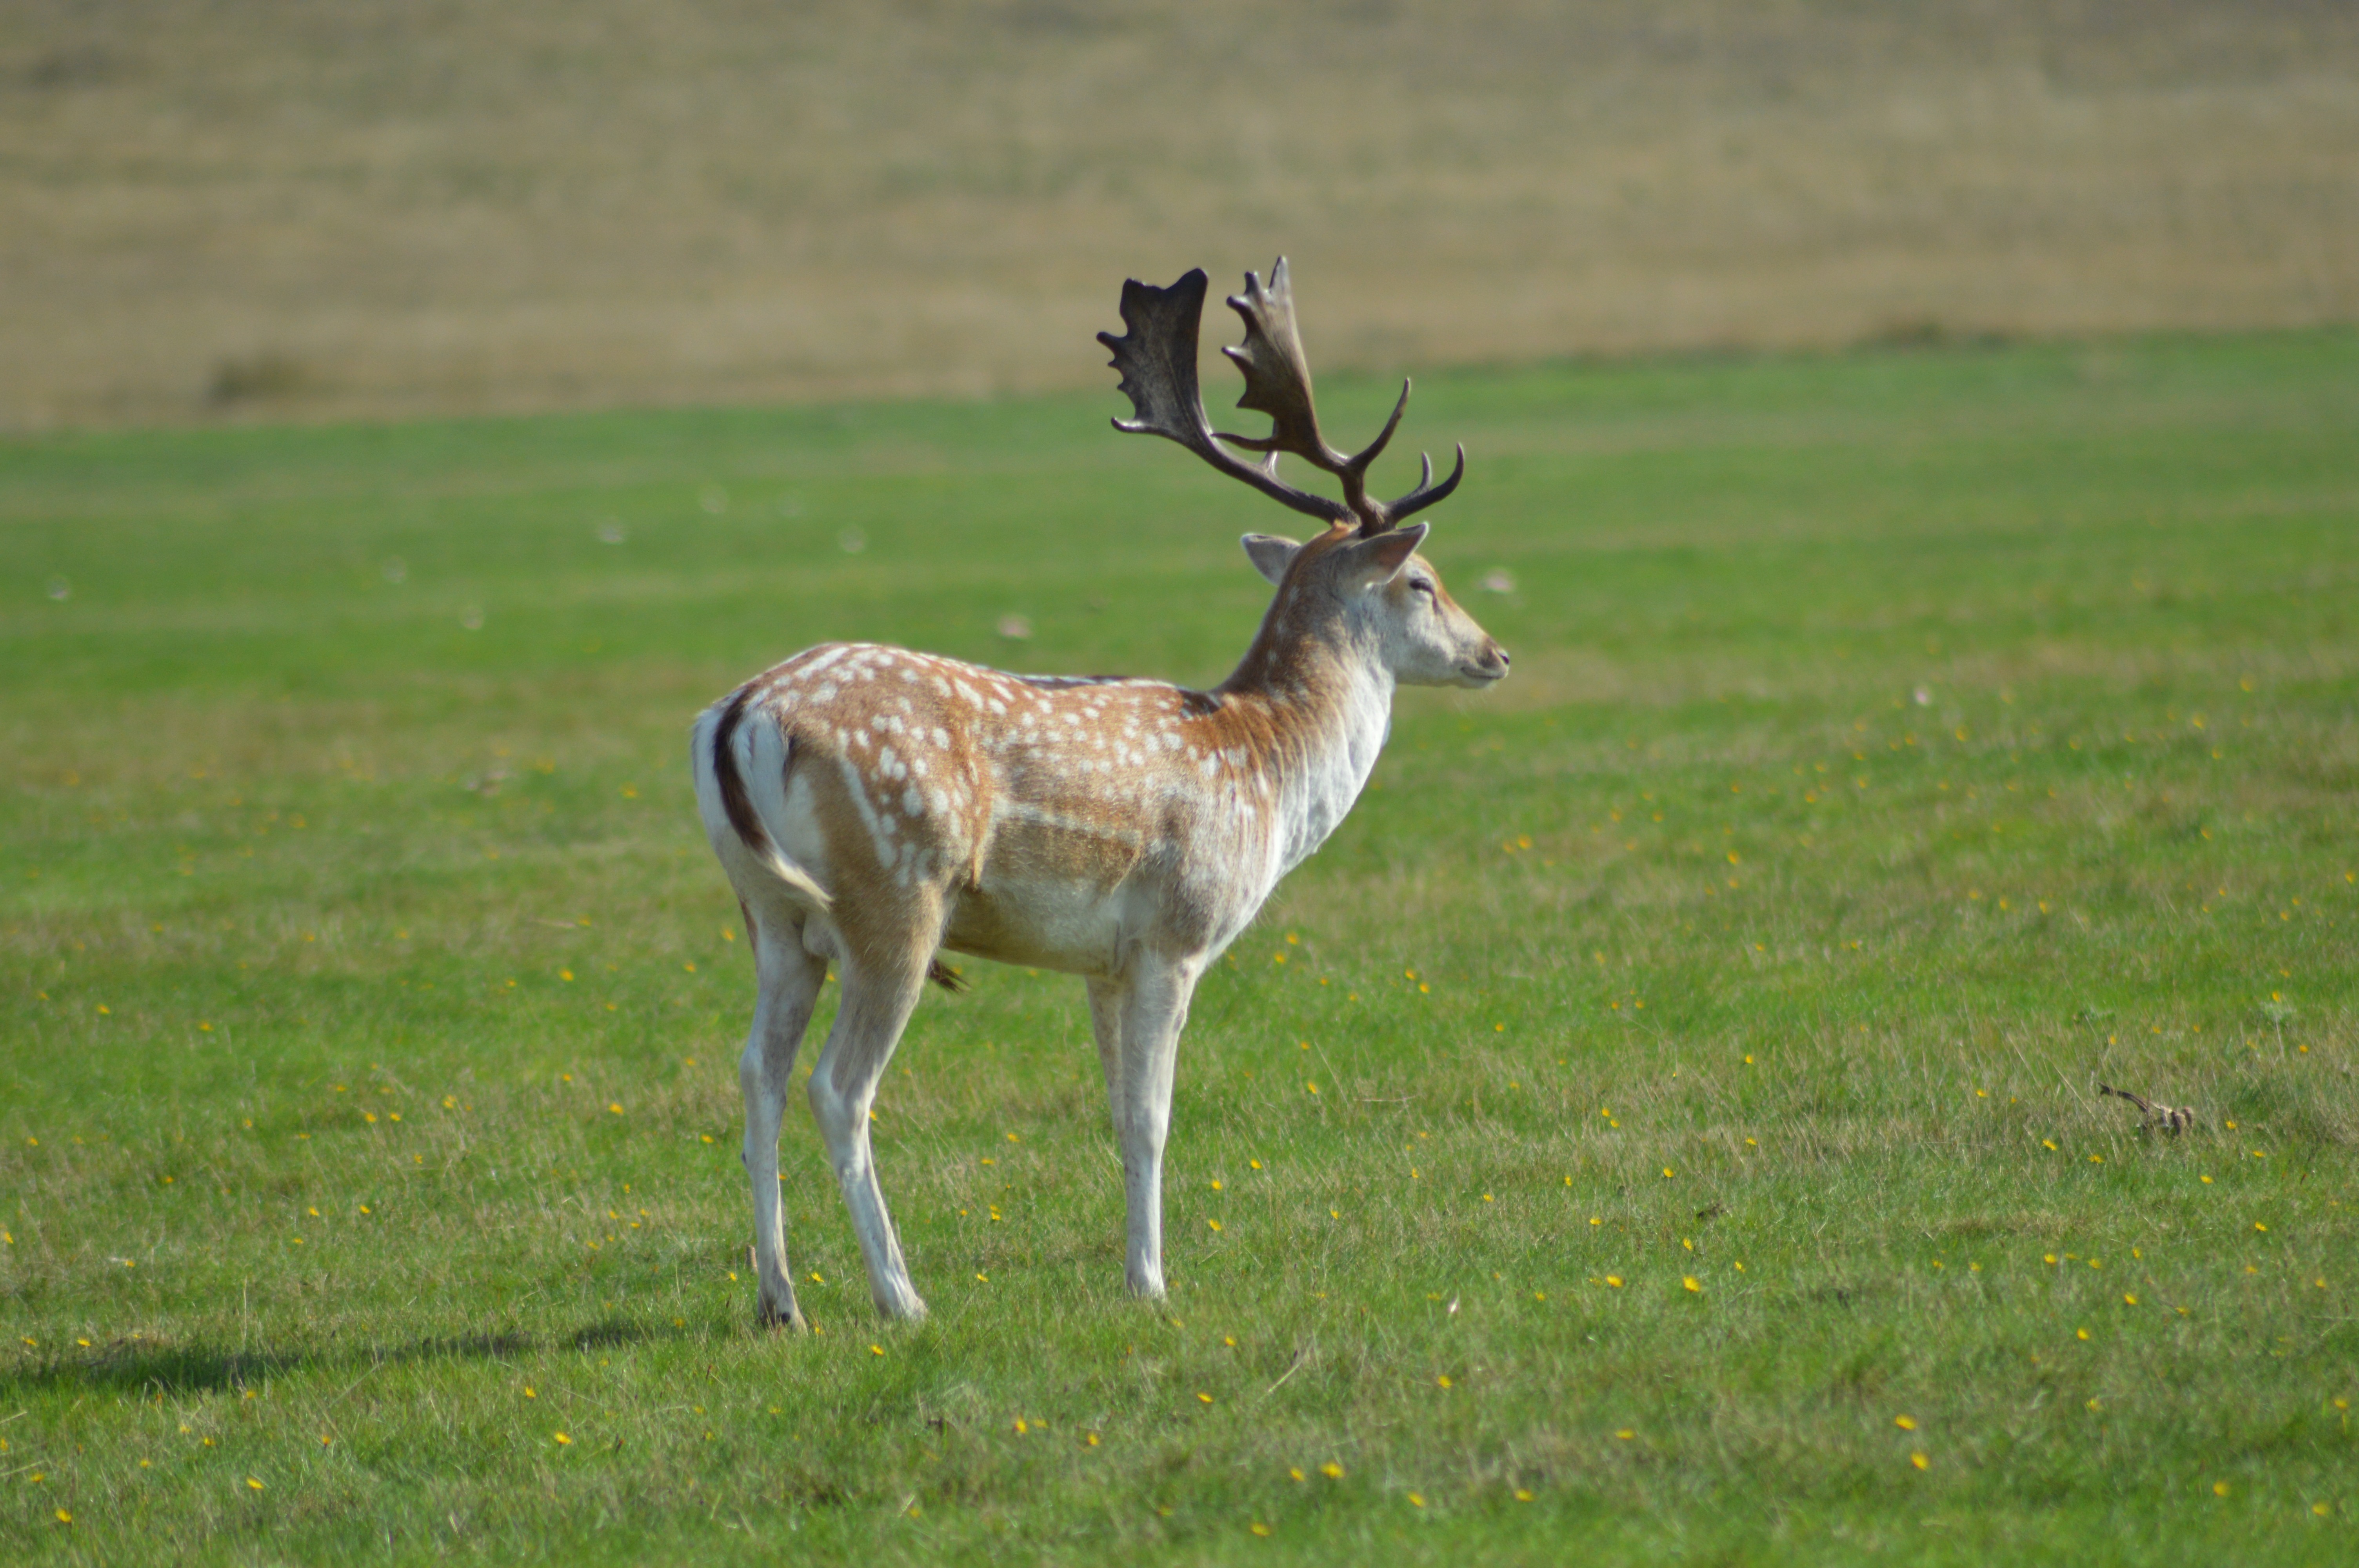
nature, meadow, prairie, wildlife, deer, mammal, fauna, gazelle, grassland, vertebrate, fallow deer, white tailed deer, pronghorn